Ram Dass

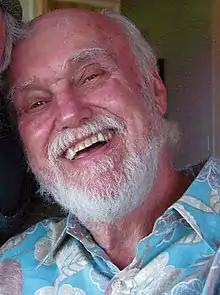
Ram Dass in February 2008

Ram Dass (born Richard Alpert; April 6, 1931 – December 22, 2019), also known as Baba Ram Dass, was an American spiritual teacher, guru of modern yoga, psychologist, and writer. His best-selling 1971 book "Be Here Now", which has been described by multiple reviewers as "seminal", helped popularize Eastern spirituality and yoga in the West. He authored or co-authored twelve more books on spirituality over the next four decades, including "Grist for the Mill" (1977), "How Can I Help?" (1985), and "Polishing the Mirror" (2013).